West Hempstead Branch

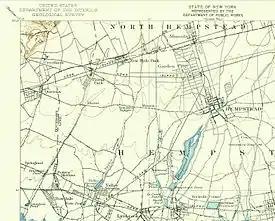
1897 map of Hempstead, including the West Hempstead Branch before it was truncated south of Hempstead Avenue.

The West Hempstead Branch was the indirect successor to the old South Side Railroad's Southern Hempstead Branch, which ran a similar route north from Valley Stream to Hempstead, before being torn up in the 1880s. On January 26, 1892, the New York Bay Extension Railroad Company was incorporated as a subsidiary of the Long Island Rail Road to build a line running from Garden City to a point in the town of New Lots in Kings County near the intersection with the New York, Brooklyn & Manhattan Beach Railway Company. The line was built between Country Life Press to Valley Stream and opened in 1893. The LIRR leased its property in 1897, and formally merged with the New York Bay Extension Railroad on August 29, 1902. The West Hempstead Branch originally extended beyond its current terminus and through Hempstead. It connected with the current day Hempstead Branch at Country Life Press. From the Country Life Press station, the line had several routings it could take. It could loop west and continue down the Hempstead Branch to Jamaica. Through an elaborate wye system, trains could also loop east and continue down the Central Branch to Babylon (the split between the Hempstead and Central Branches occur just west of Country Life Press). Trains could also head north on the wye and continue all the way north to Mineola and connect with both the Main Line and Oyster Bay Branches.